Theodore L. Cuyler

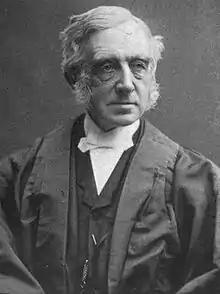
Cuyler

Theodore Ledyard Cuyler (January 10, 1822 – February 26, 1909) was an American Presbyterian minister and writer.